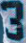
Number: 3